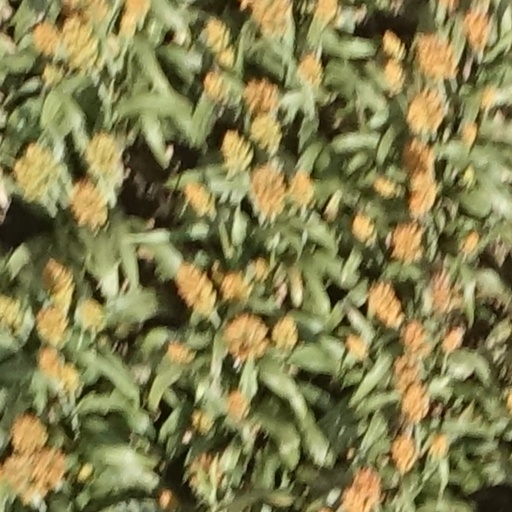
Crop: sorghum